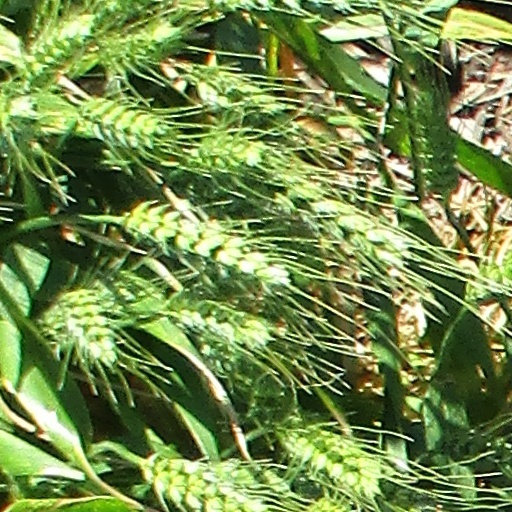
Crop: wheat